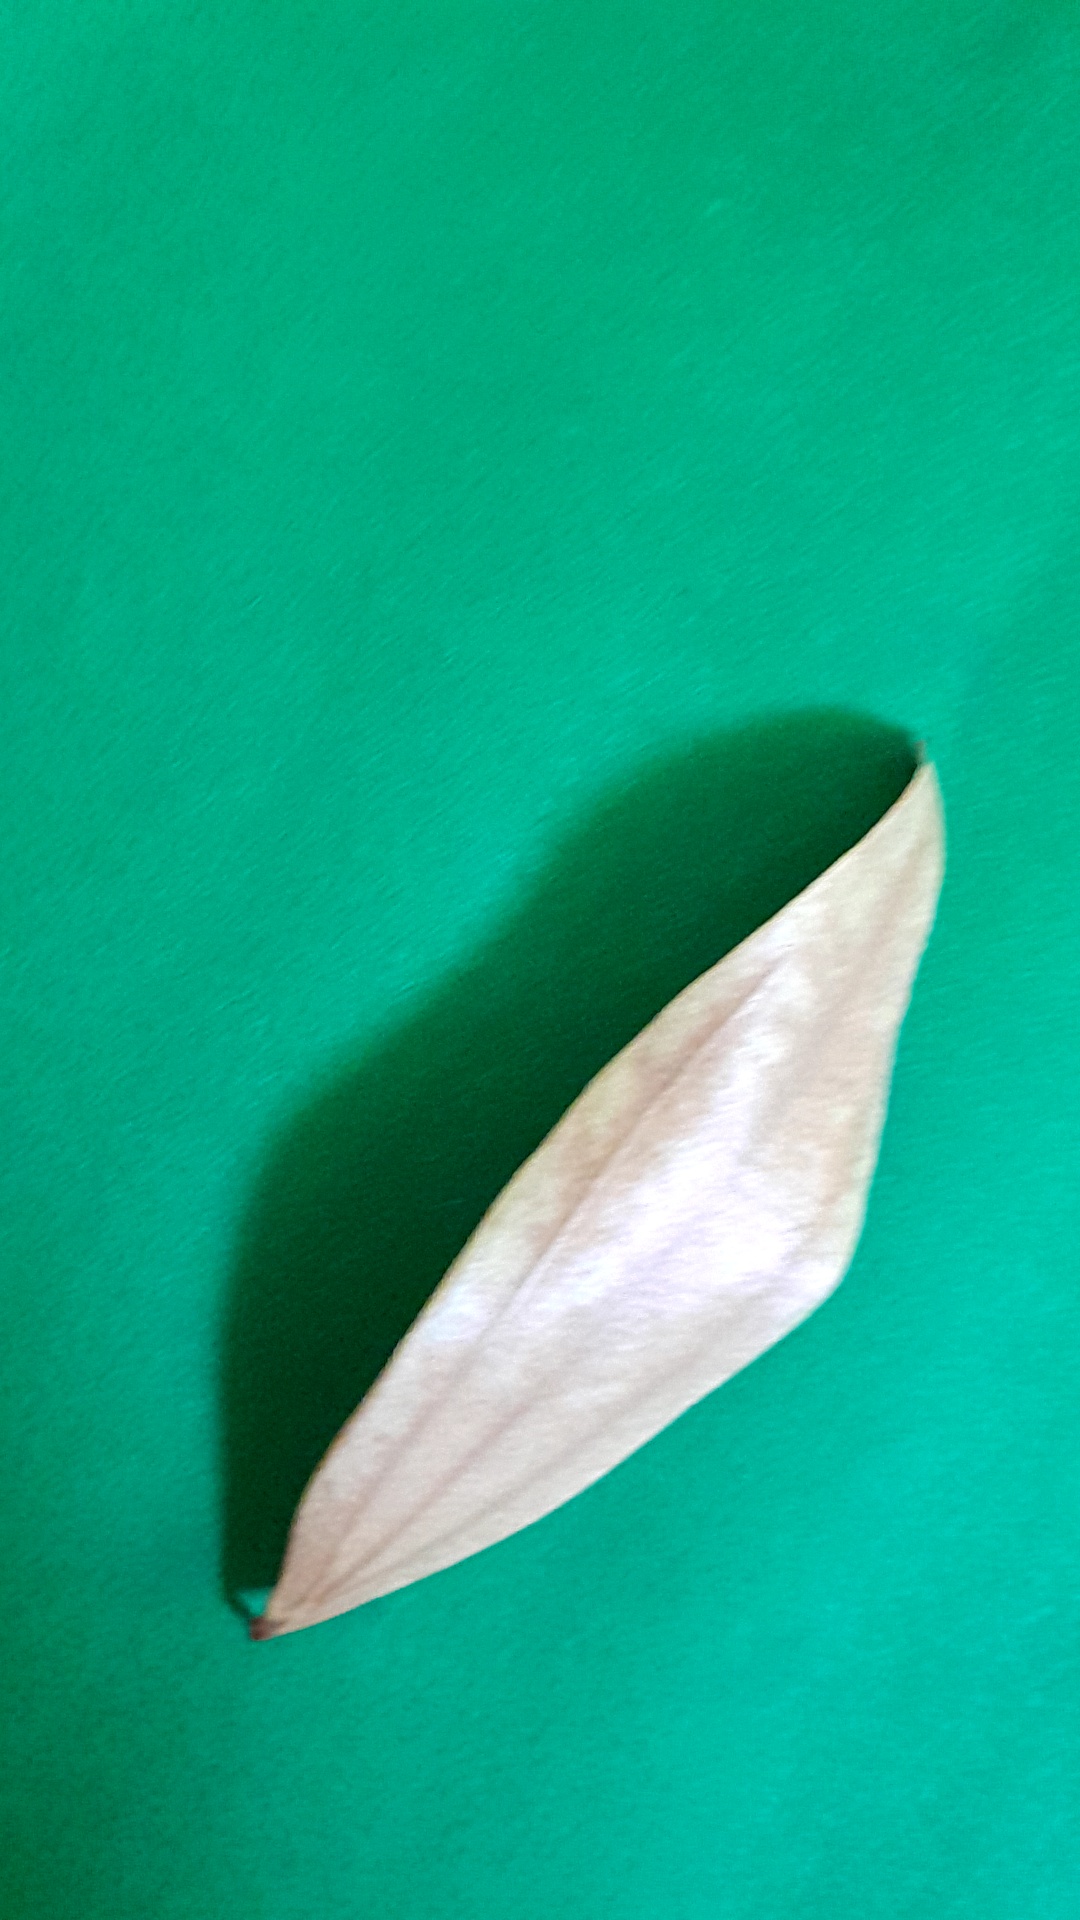
Label: Dry Leaf